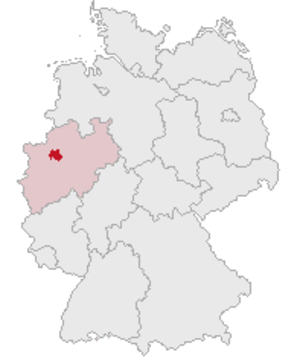
L'arrondissement de Recklinghausen est situé au nord de la région de la Ruhr sur les deux rives de la Lippe. Il est limitrophe avec les arrondissements de Wesel, Borken, Coesfeld et Unna ainsi qu'avec les villes de Dortmund, Bochum, Herne, Gelsenkirchen, Essen et Bottrop. Il est traversé par les autoroutes A 2, A 31, A 42, A 43 et A 52.